List of Rin-ne episodes

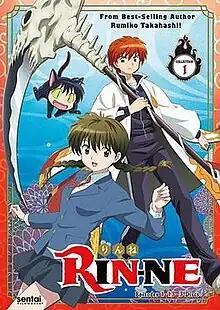
Cover art of the first DVD compilation released by Sentai Filmworks containing the first half of the first season.

"Rin-ne" is a Japanese anime television series, produced by Brain's Base and directed by Seiki Sugawara, based on the manga by Rumiko Takahashi. The first season aired 25 episodes from April 4 to September 20, 2015, and the second season is airing from April 9, 2016. The screenplay is written by Michiko Yokote and the music composed by Akimitsu Honma. For the first season, the first opening theme is by Keytalk and the first ending theme is by Passepied. From episodes 14 to 25, the second opening theme is by Passepied and the second ending theme is by Quruli. For the second season, the first opening theme is "Melody" by Pile and the first ending theme is by Glim Spanky. From episode 38 to 50, the second opening theme is by CreepHyp and the second ending theme is "Beautiful Life" by Shiggy Jr. For the third season, the first opening theme is "Shiny" by Yoru no Honki Dance and the first ending theme is by Softly.